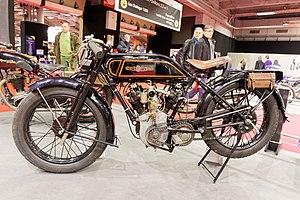
Koehler-Escoffier était une marque française de motocyclettes, fondée en 1912 par Marcel Koehler, ingénieur ECL, et Jules Escoffier, ancien mécanicien chez Magnat-Debon.